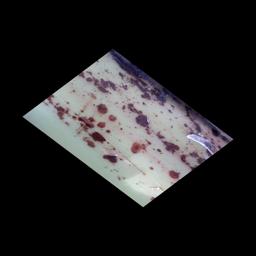
Label: PSEUDOSTEM WEEVIL